Aivaras Baranauskas

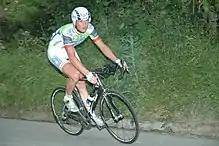

Aivaras Baranauskas (born 6 April 1980) is a retired Lithuanian professional track cyclist. He represented his nation Lithuania as part of the men's track pursuit team at the 2004 Summer Olympics, and has also earned the men's road race title at the Lithuanian Championships in Ignalina, before turning himself into a certified pro road rider in late 2005. During his sporting career, Baranauskas raced for , , and pro cycling teams.